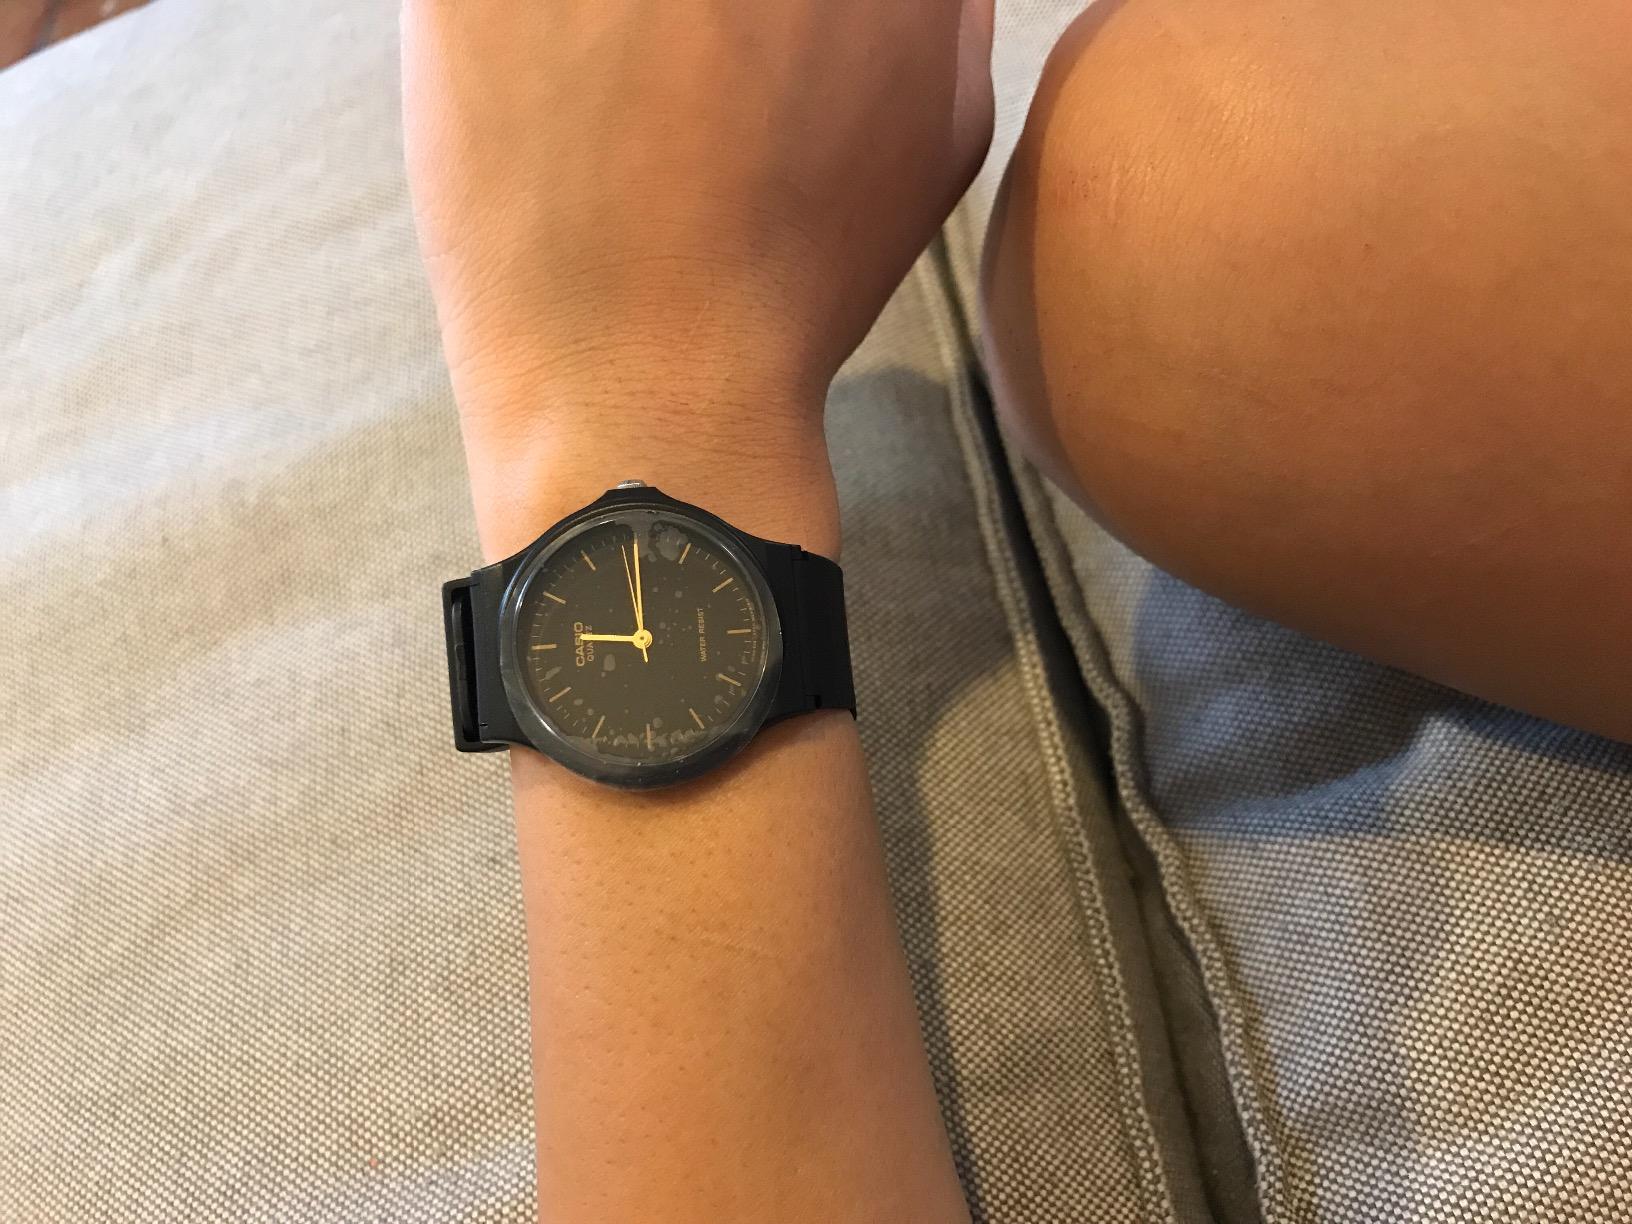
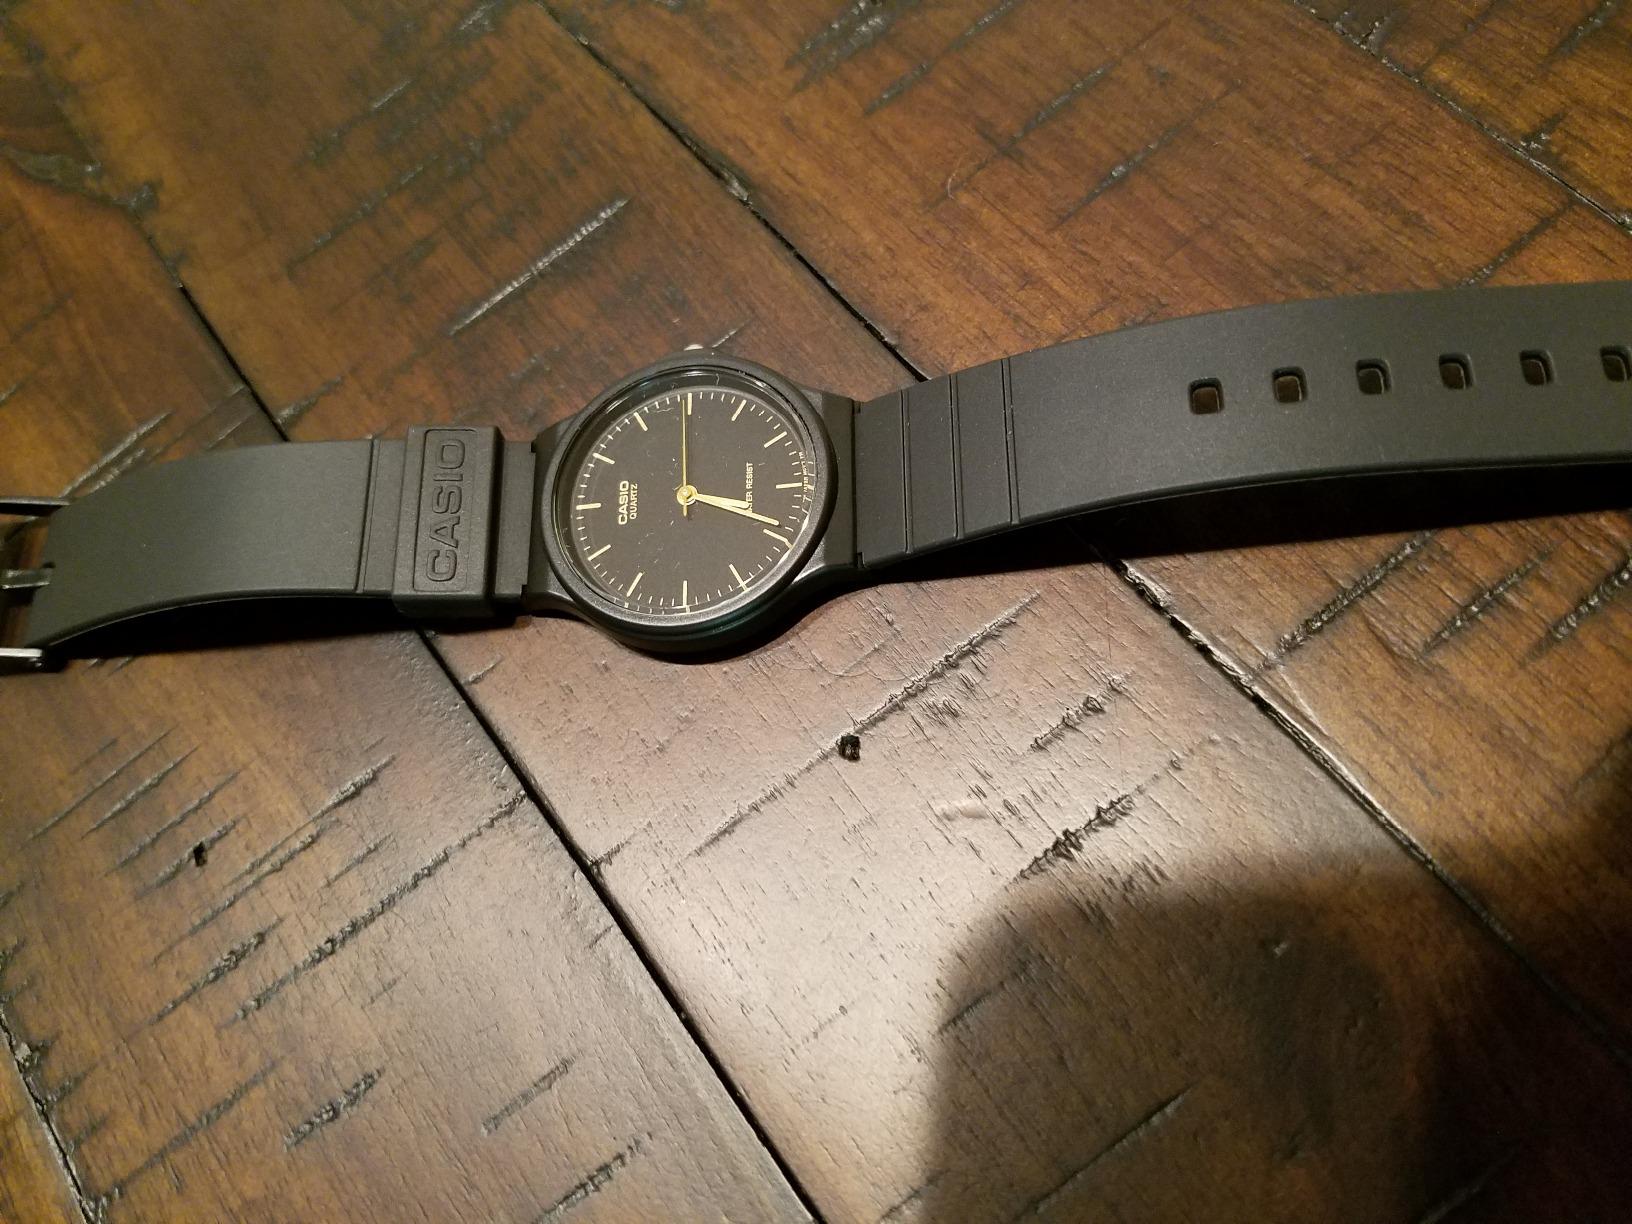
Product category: accessories_watch
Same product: yes